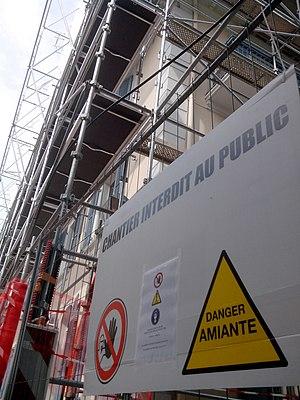
Avertissement à l'entrée d'un chantier de désamiantage
Le terme médiatique scandale de l’amiante désigne le délai entre la prise de conscience en France d’abord dans les années 1970, puis dans les années 1990 du problème sanitaire causé par l’exposition à l’amiante et le délai de réaction des pouvoirs publics, confrontés au lobbying des industries de l’amiante. Il s’est écoulé plus d’un demi-siècle entre les premières études irréfutables et l’interdiction de l’amiante en 1997 par le président Jacques Chirac. Les premières décisions adéquates n’ont été prises qu’à la suite de la médiatisation des polémiques entre scientifiques tel Henri Pézerat et lobbyistes de l’amiante tel Marcel Valtat. Les pouvoirs publics et les industriels utilisent le synonyme, selon eux plus neutre, d’affaire de l’amiante en France.